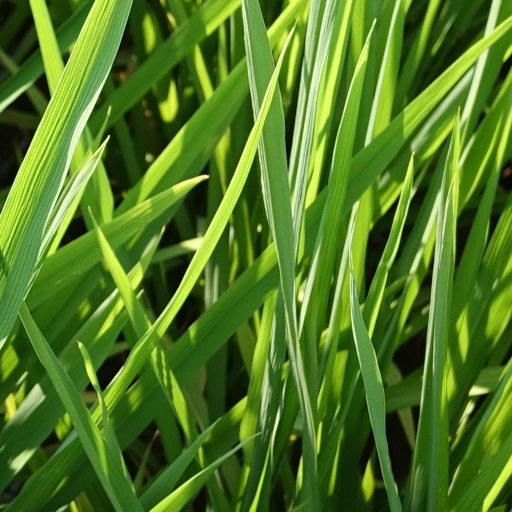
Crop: rice